Alcohol intoxication

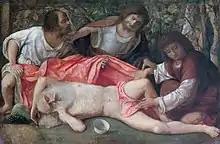
"Drunkenness of Noah" by Giovanni Bellini

A normal liver detoxifies the blood of alcohol over a period of time that depends on the initial level and the patient's overall physical condition. An abnormal liver will take longer but still succeeds, provided the alcohol does not cause liver failure.